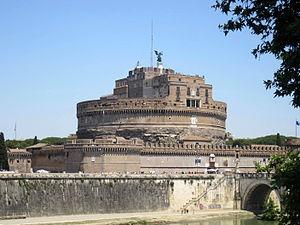
Le mot catel signifie, en ancien français, une variante du mot cheptel : un seigneur détenait le droit du meilleur catel. Catel est aussi un patronyme : il s'agit alors de la « forme normande et picarde de château ». Équivalents du français cheptel et du français château, catel et Catel sont des formes appartenant clairement à la zone délimitée au sud par la ligne Joret.